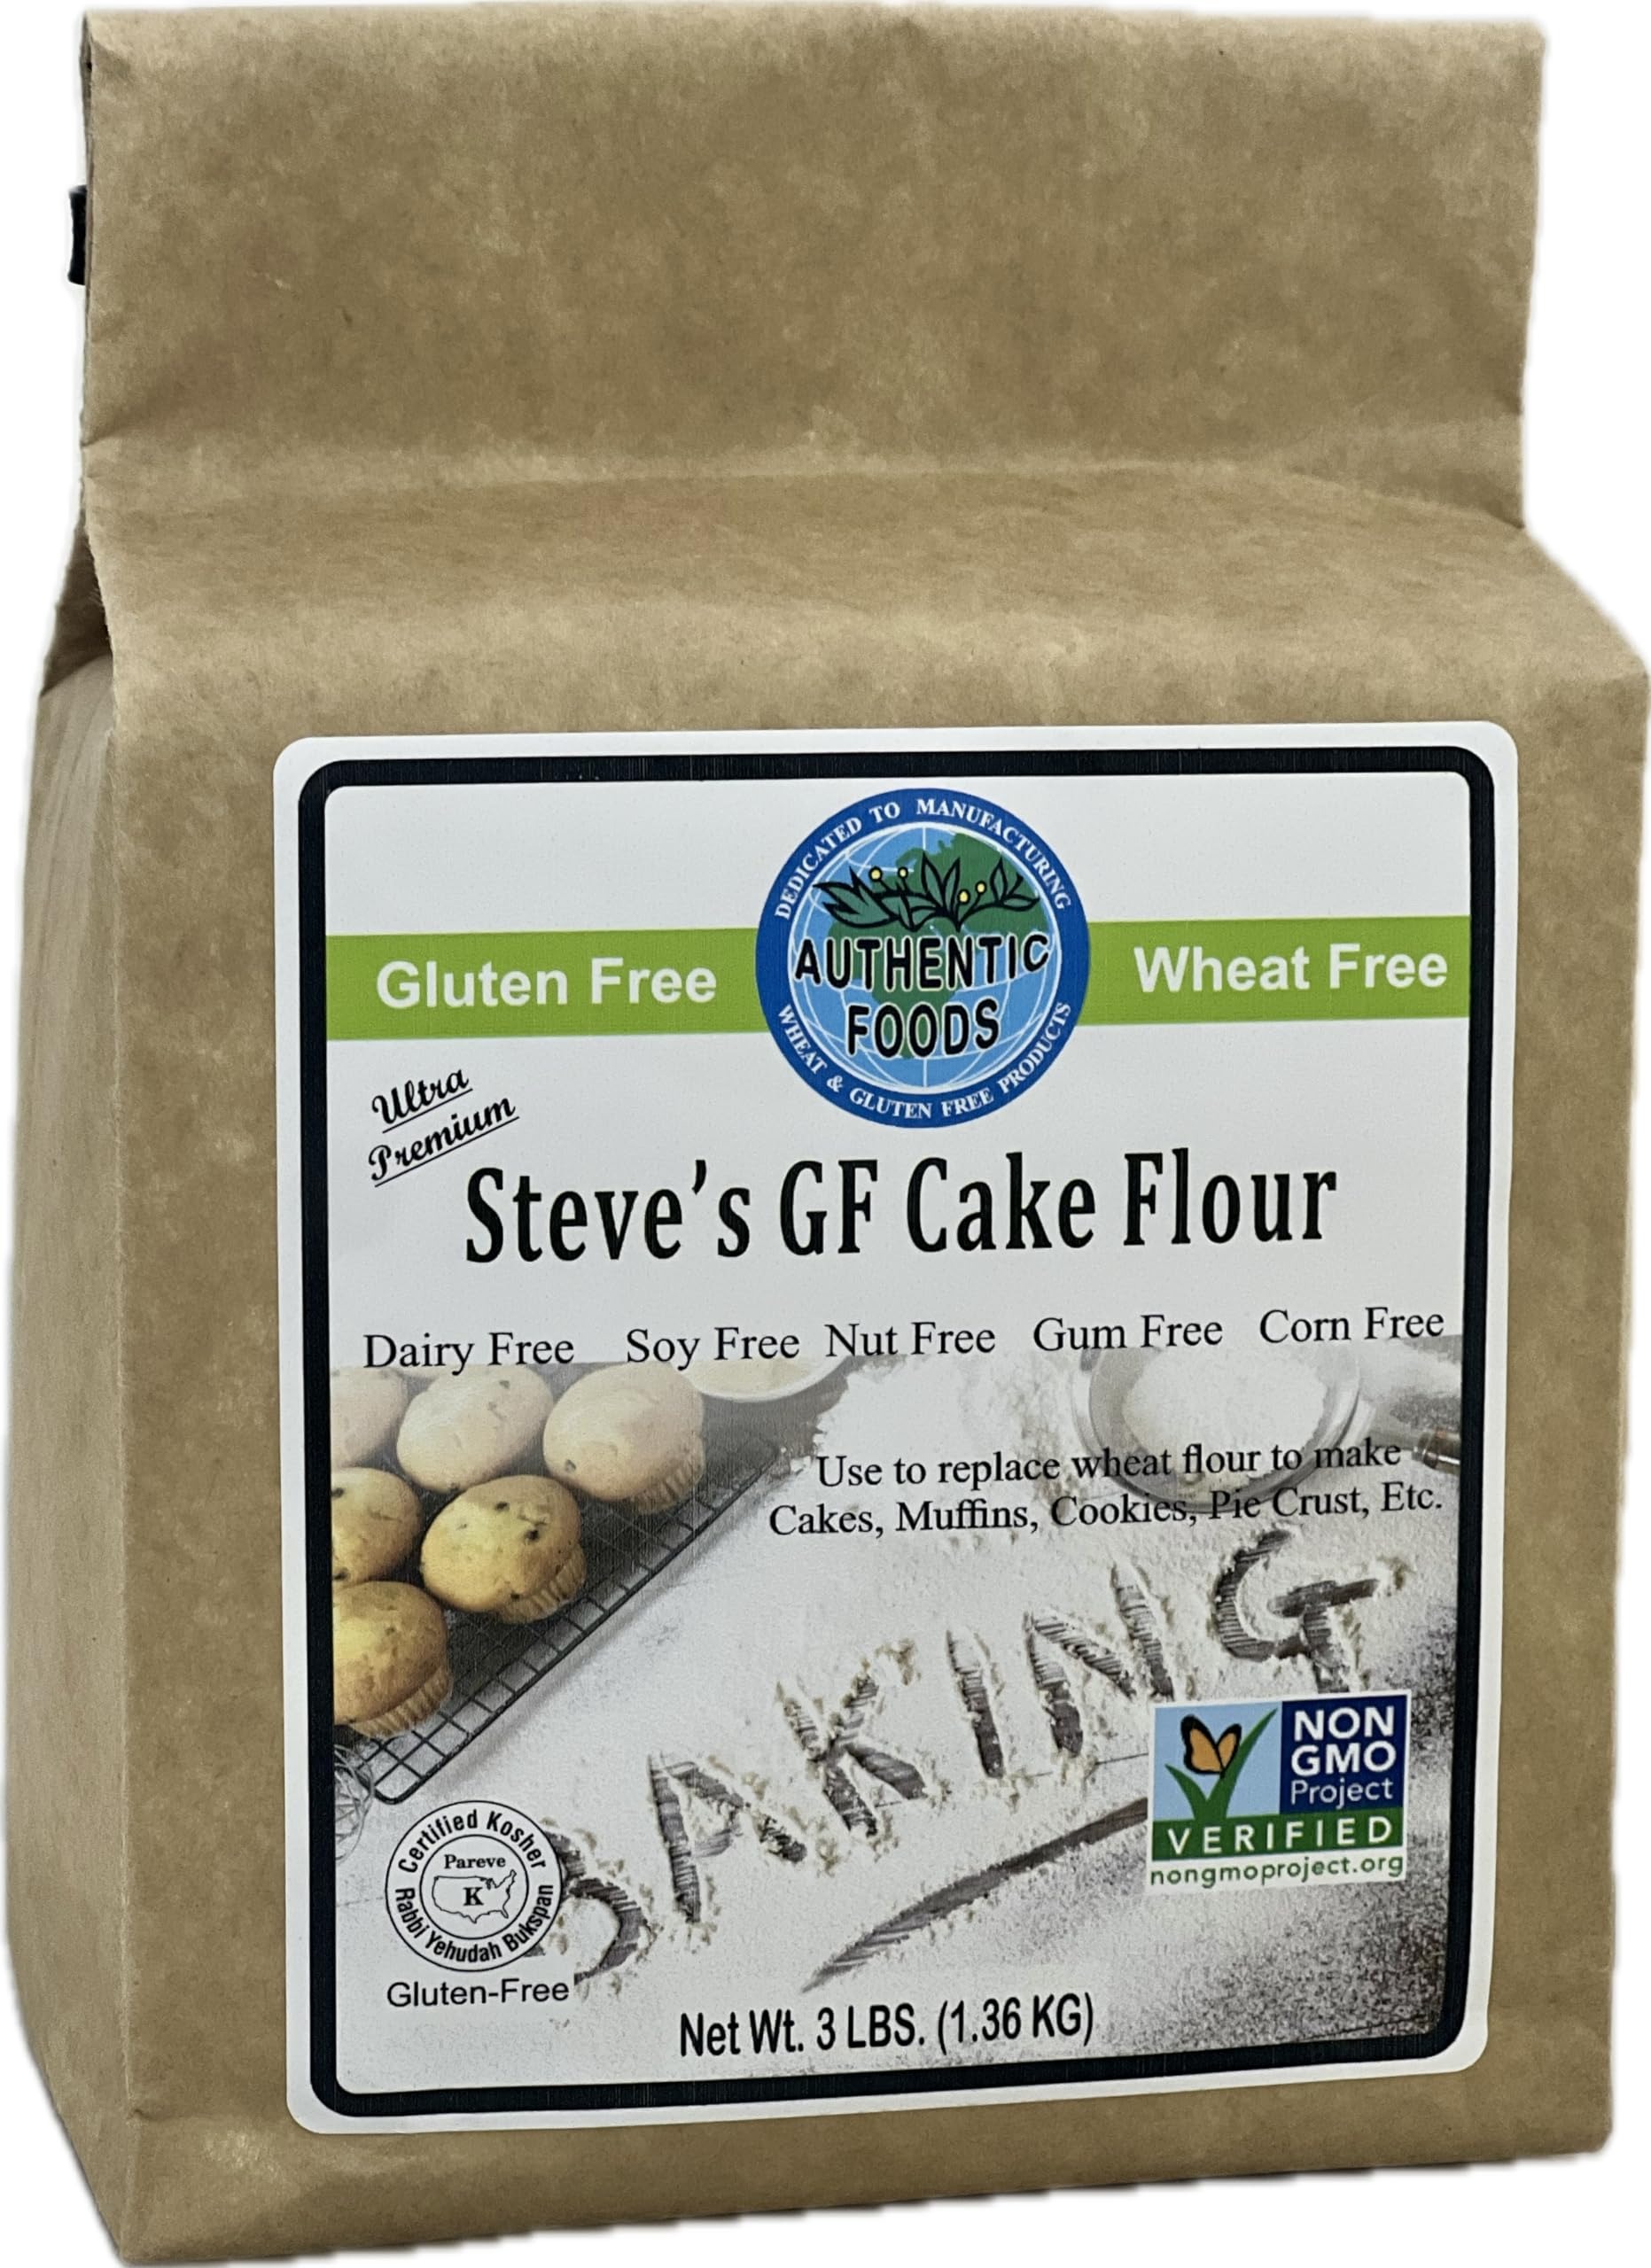
Item Name: Authentic Foods Steve's Gluten Free Cake Flour Blend, 3 Pound
Bullet Point 1: Use as a cup for cup replacement for wheat flour
Bullet Point 2: No need for xanthan gum when using this mix
Bullet Point 3: Gluten free, dairy free,, soy free, nut free, corn free, non-gmo
Bullet Point 4: Just take any wheat recipe for cakes, muffins and cookies and substitute this flour for wheat
Value: 48.0
Unit: Ounce

Price: 15.29